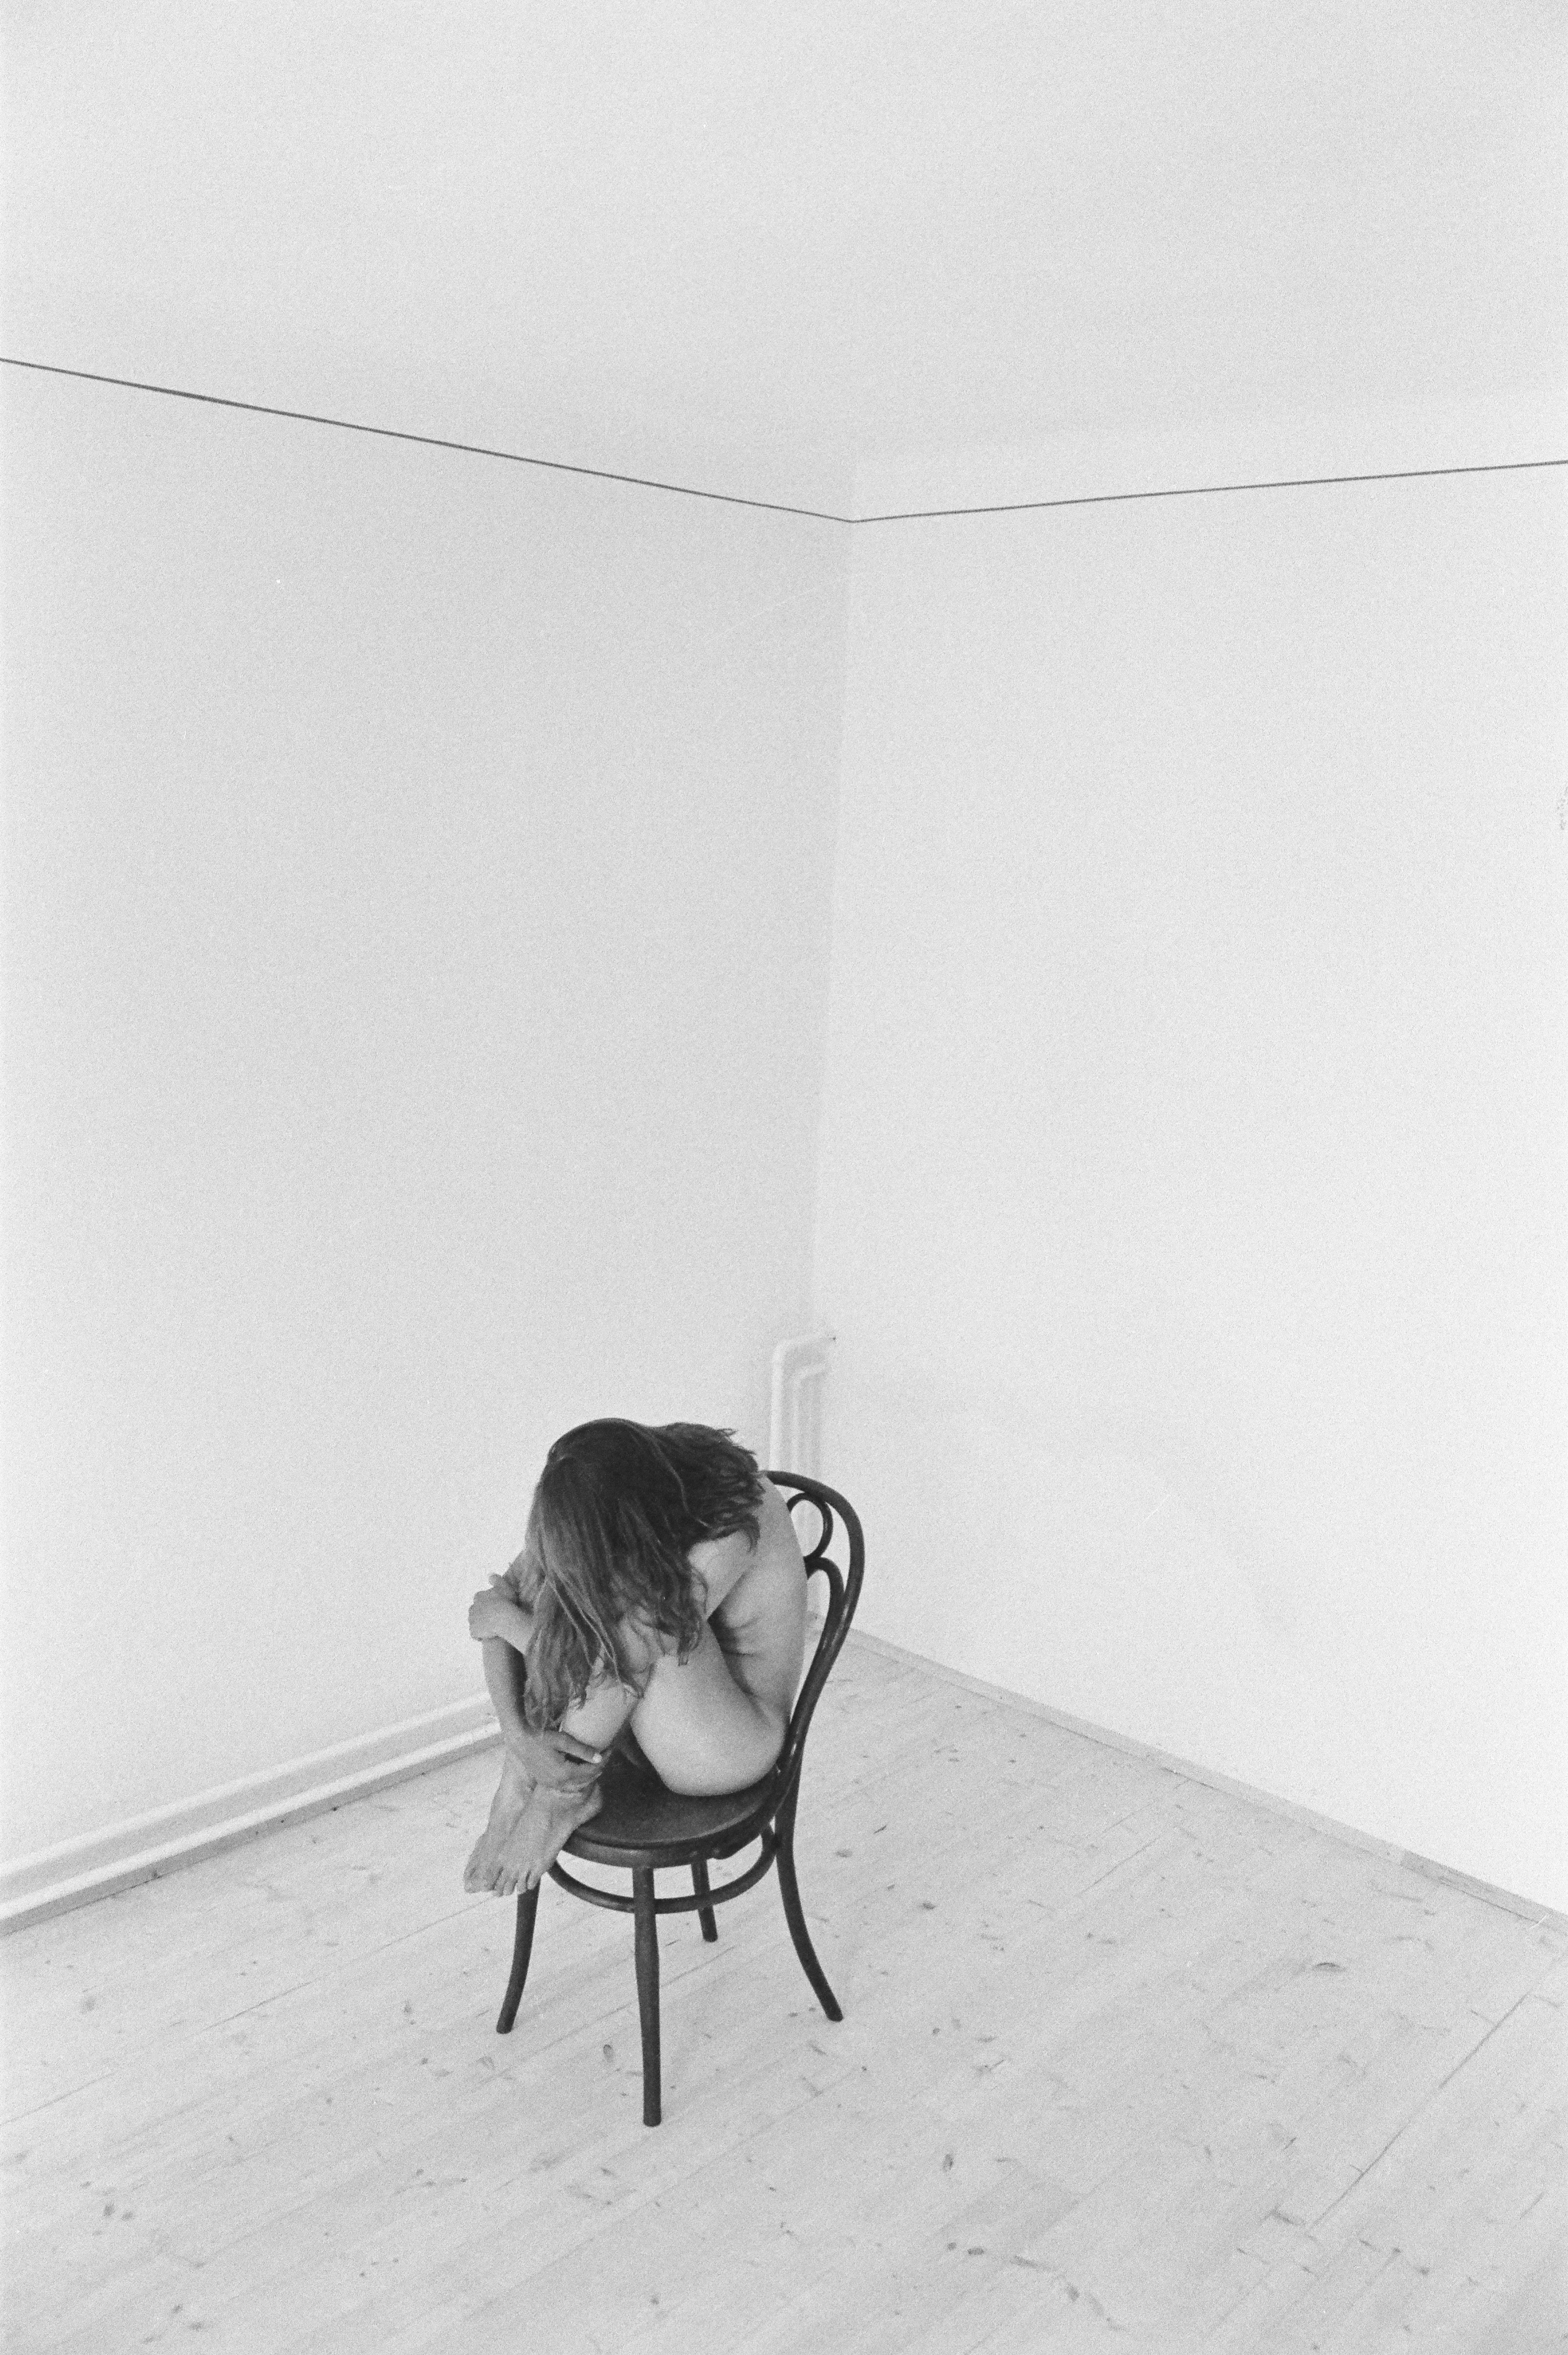
woman, women, nude, naked, nude women, naked woman, naked women, sexy, sex, sexuality, erotic, body, nude body, naked body, nude photo, nude photos, natural, female, feminine, girl, girls, model, skin, breast, breasts, leg, legs, foot, feet, hand, hands, thigh, thighs, bottom, buttocks, ass, bum, hair, long hair, blonde, blonde hair, black white, black and white, fine art, fine art photography, love, temptation, tenderness, beauty, beautiful, room, chair, sitting, sit, sad, sadness, lonely, loneliness, cry, crying, tears, emotion, longing, white, black, wall, monochrome, furniture, table, floor, line, still life photography, design, photography, flooring, drawing, art, illustration, stock photography, visual arts, interior design, tile, style, house